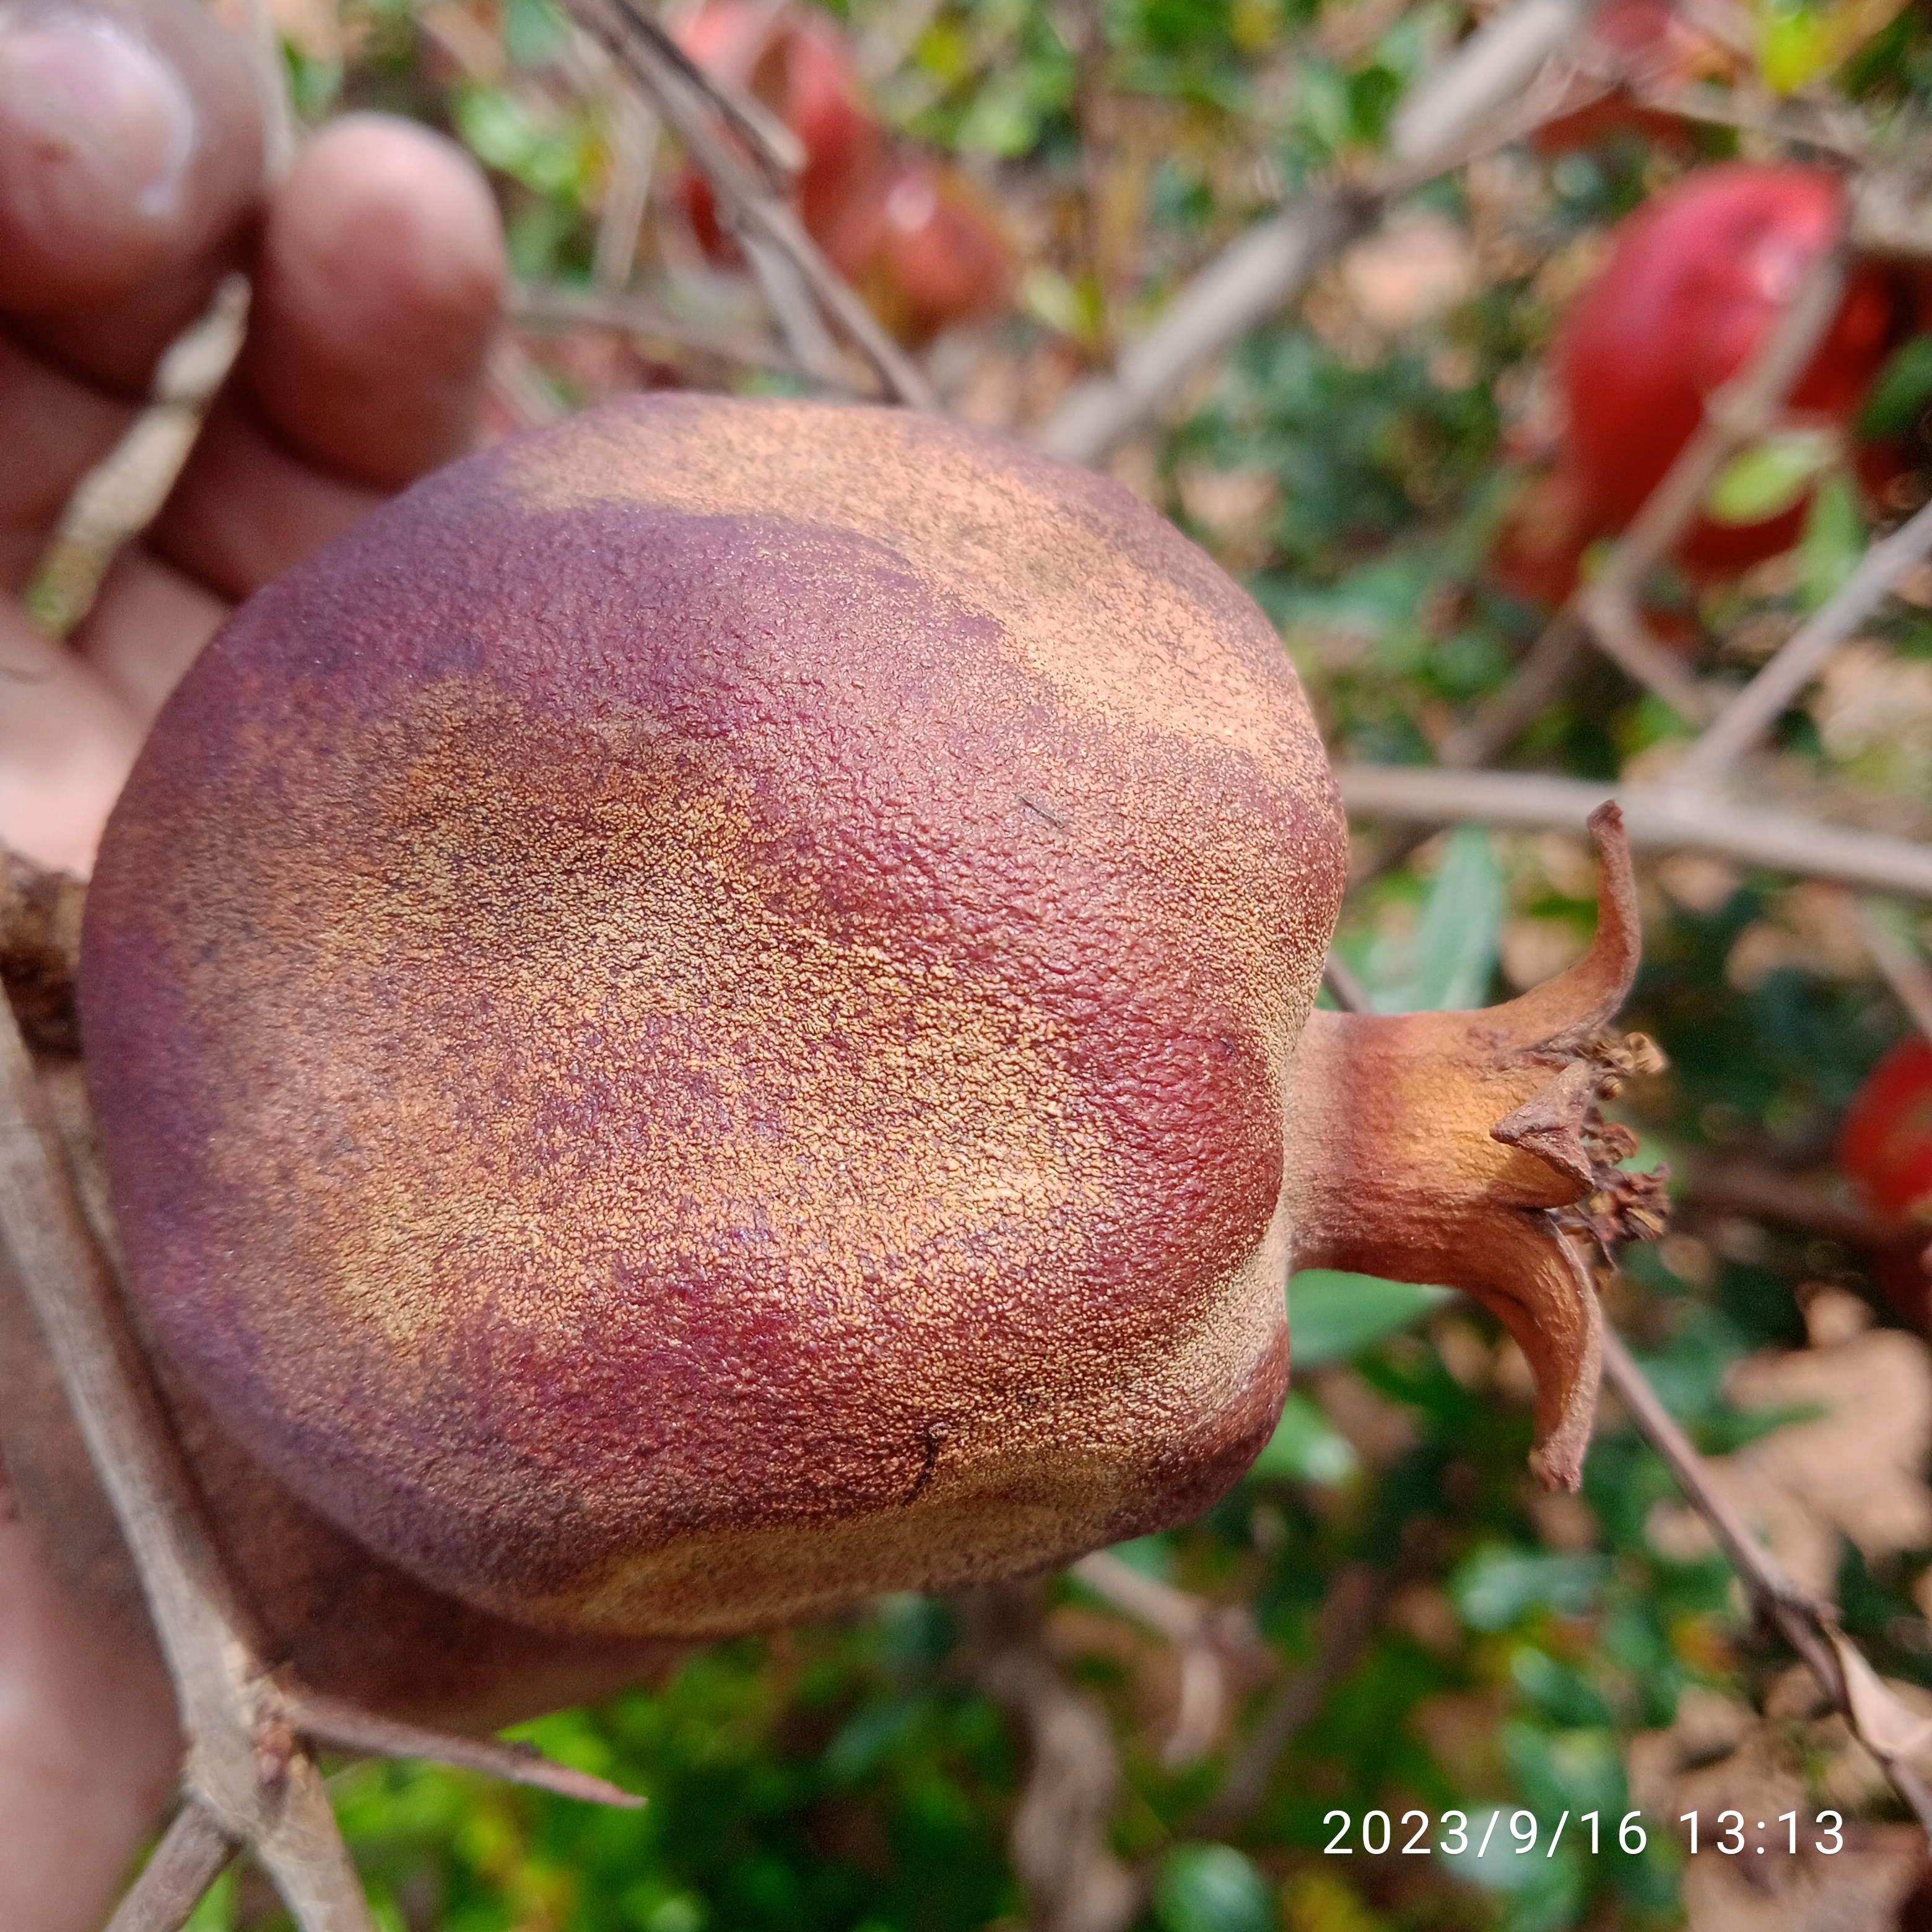
Label: Alternaria